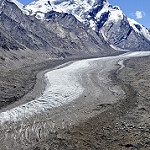
Label: glacier